Rod calculus

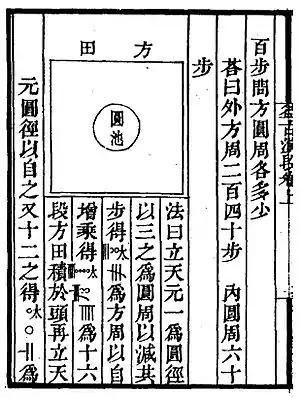
Tian yuan shu in Li Zhi:Yigu yanduan

Yuan dynasty mathematician Li Zhi developed rod calculus into Tian yuan shu